Vitaly Balasanyan

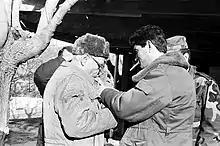
Vitaly Balasanyan (right) with Kristapor Ivanyan

From 1977 to 1979 he served in the Soviet Army and subsequently lived and worked in his native Askeran. In February 1988, Balasanyan participated in the first violent incident of the Karabakh conflict known as the Askeran clash, when a large group of Azerbaijanis attempted to march from Aghdam to Stepanakert, but was stopped at Askeran with fights breaking out.